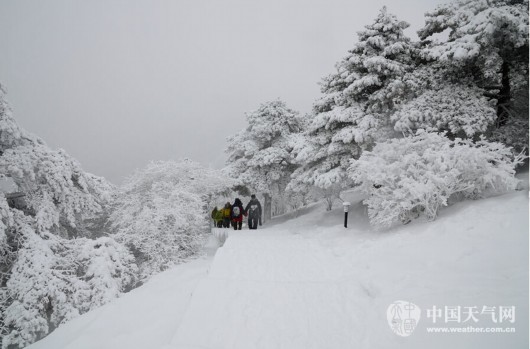
Weather: snow or frosty